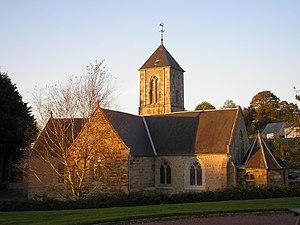
Saint-Manvieu-Bocage est une ancienne commune française, située dans le département du Calvados en région Normandie, devenue le 1ᵉʳ janvier 2017 une commune déléguée au sein de la commune nouvelle de Noues de Sienne.
Cette liste regroupe une partie des monuments historiques du Calvados.
Noues de Sienne est une commune nouvelle française située dans le département du Calvados en région Normandie, peuplée de 4 423 habitants.